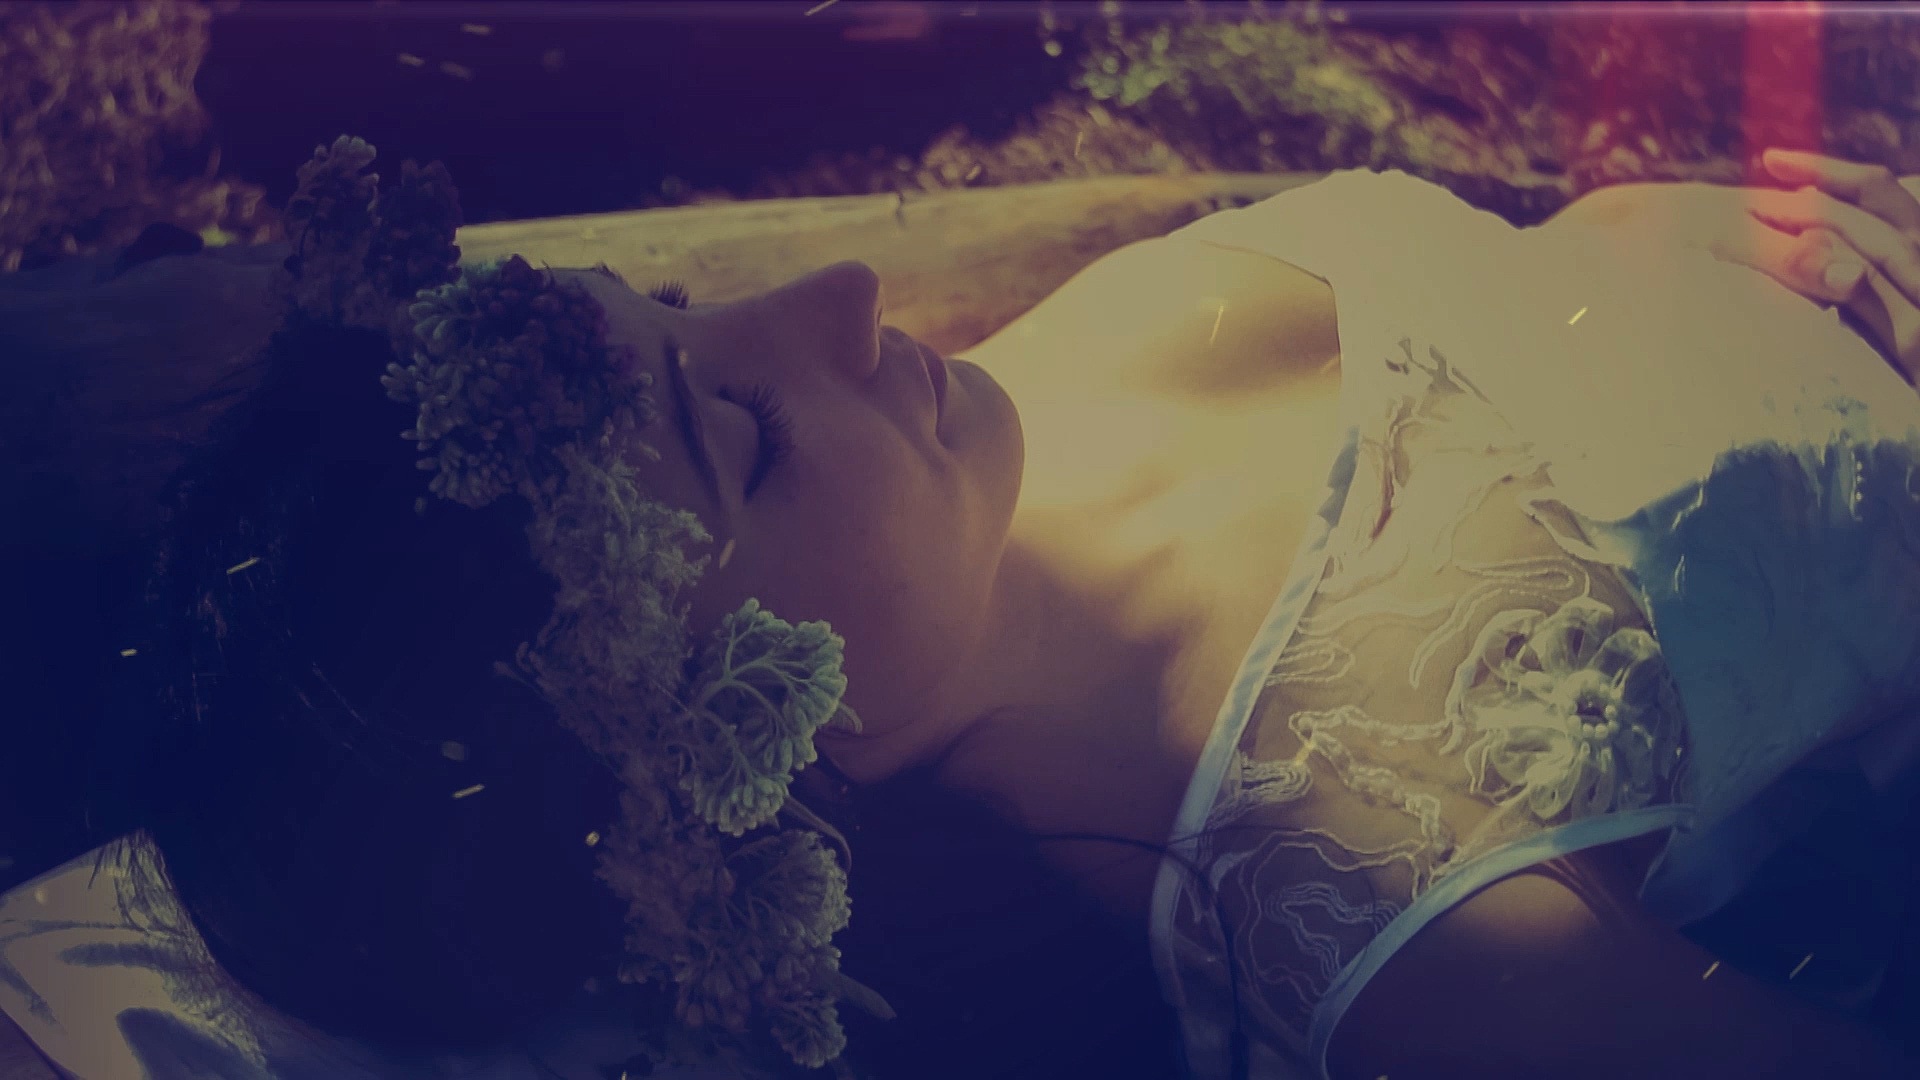
sea, ocean, light, white, sunlight, wave, atmosphere, underwater, reflection, grunge, darkness, blue, dress, women, sexy, atmosphere of earth